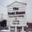
Label: house